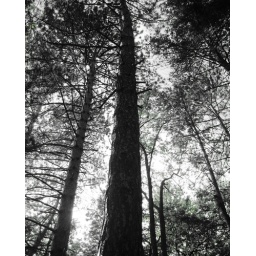
Black and white of pine trees forming a canopy behind my house, over a path.